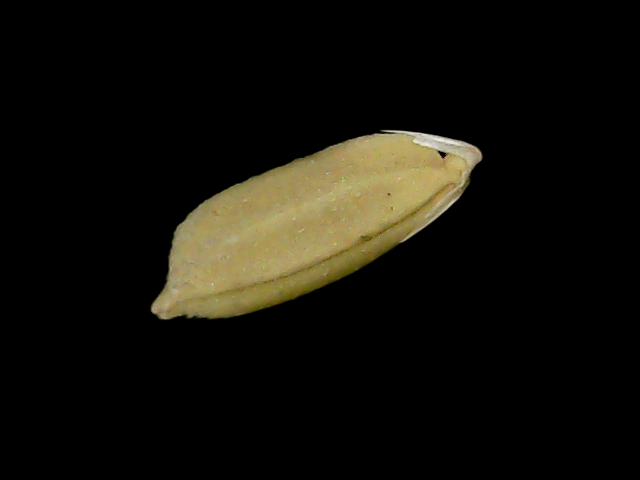
Rice variety: Bd76